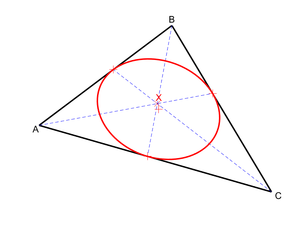
Un triangle et son ellipse de Lemoine.
Dans la géométrie du triangle, une conique circonscrite est une conique qui passe par les trois sommets du triangle et une conique inscrite est une conique tangente aux côtés, éventuellement étendus.